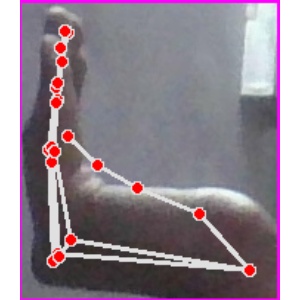
अक्षर: स